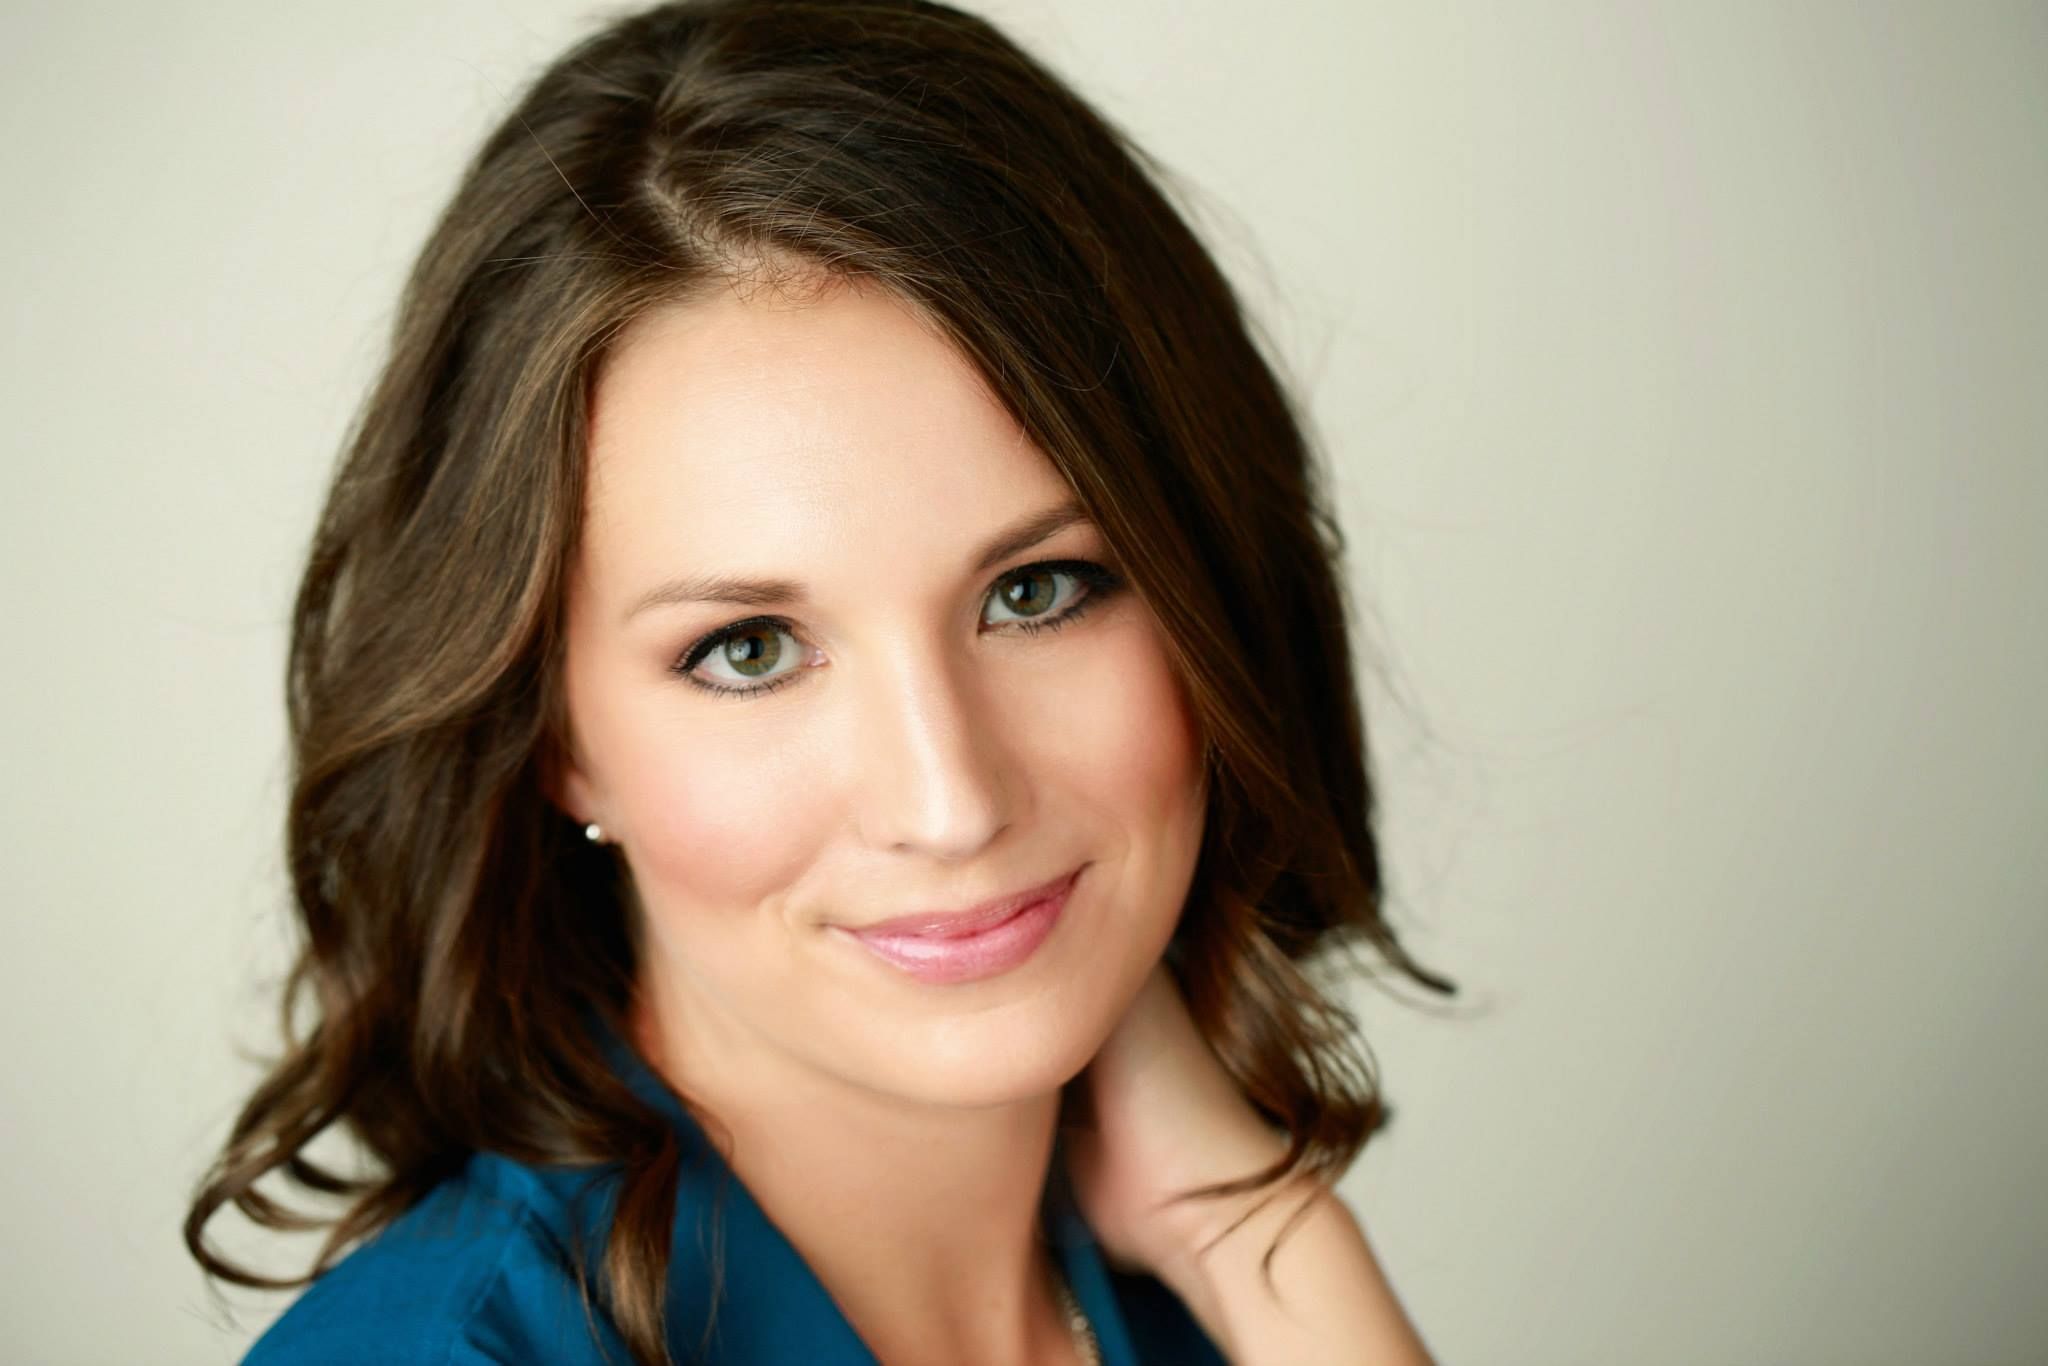
Label: Colored